Cold War (1953–1962)

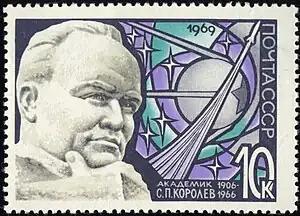
Soviet rocket engineer Sergei Korolev and Sputnik 1 on a 1969 Soviet stamp

Since the conception of NASA, there had been considerations about the possibility of flying a man to the Moon. On July 5, 1961, the "Research Steering Committee on Manned Spaceflight", led by George Low presented the concept of the Apollo program to the NASA "Space Exploration Council". Although under the Dwight D. Eisenhower presidential administration NASA was given little authority to further explore space travel, it was proposed that after the crewed Earth-orbiting missions, Project Mercury, that the government-civilian administration should make efforts to successfully complete a crewed lunar spaceflight mission. NASA administrator T. Keith Glennan explained that President Dwight D. Eisenhower, restricted any further space exploration beyond Project Mercury. After John F. Kennedy had been elected as president the previous November, policy for space exploration underwent a revolutionary change."This nation should commit itself to the achieving the goal, before this decade is out, of landing a man on the Moon and returning him safely to Earth" -John F. KennedyAfter President John F. Kennedy made this proposal to Congress on May 25, 1961, he remained true to this commitment to send a crewed lunar spaceflight in the ensuing 30 months prior to his assassination. Directly after his proposal, there was an 89% increase in government funding for NASA, followed by a 101% increase in funding the subsequent year. This marked the beginning of the United States' mission to the Moon.